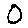
Label: 0